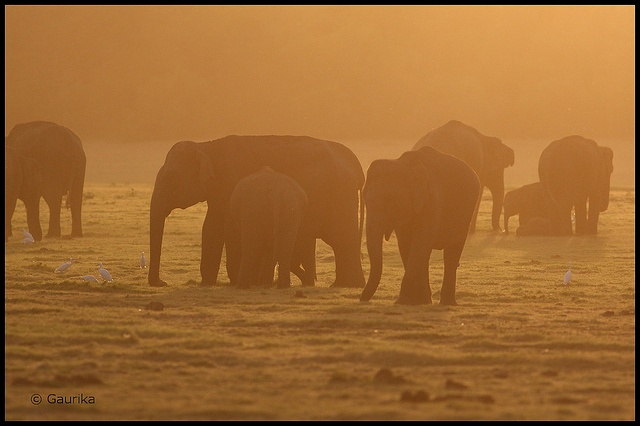
A heard of elephants grazing on a grassy field.
Several elephants stand in a snowy, faded scene.
Elephants are grazing on the grasses in the wild.
A group of elephants standing in a grass field.
The elephants are standing in a herd on the plain.